John Evans (publisher)

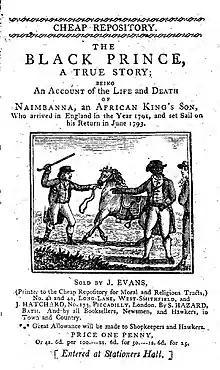
The Black Prince, printed by John Evans in 1798.

John Marshall gave up the lease of 42 Long Lane at Easter 1796 in order to concentrate on publishing Hannah More's Cheap Repository Tracts, to which he had been appointed the sole printer in February 1796.